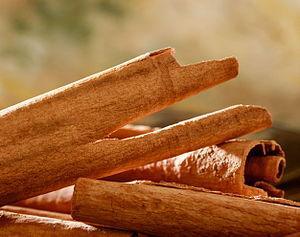
Bâton
Cet article a pour objet de résumer la problématique et une partie de l'état des lieux des recherches actuelles sur les migrations juives anciennes à Madagascar.